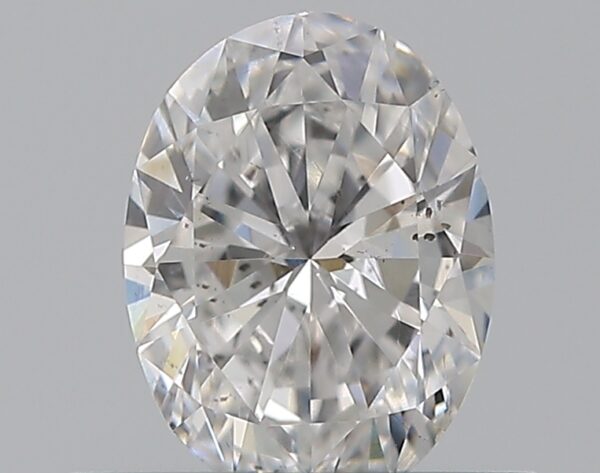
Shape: oval
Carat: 0.5
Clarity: SI1
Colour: D
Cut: EX
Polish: VG
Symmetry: VG
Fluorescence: ST
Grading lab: GIA
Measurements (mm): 6.14 x 4.57 x 2.76